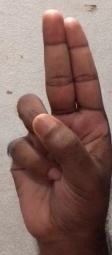
ASL sign: U